The Throne of Caesar

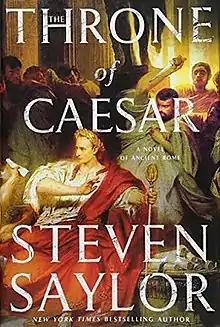
First US edition

The Throne of Caesar is a historical mystery novel by American author Steven Saylor, first published by Minotaur Books in 2018. It is the thirteenth book in his "Roma Sub Rosa" series of mystery stories set in the final decades of the Roman Republic. The main character is the Roman sleuth Gordianus the Finder.